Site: brandenburg
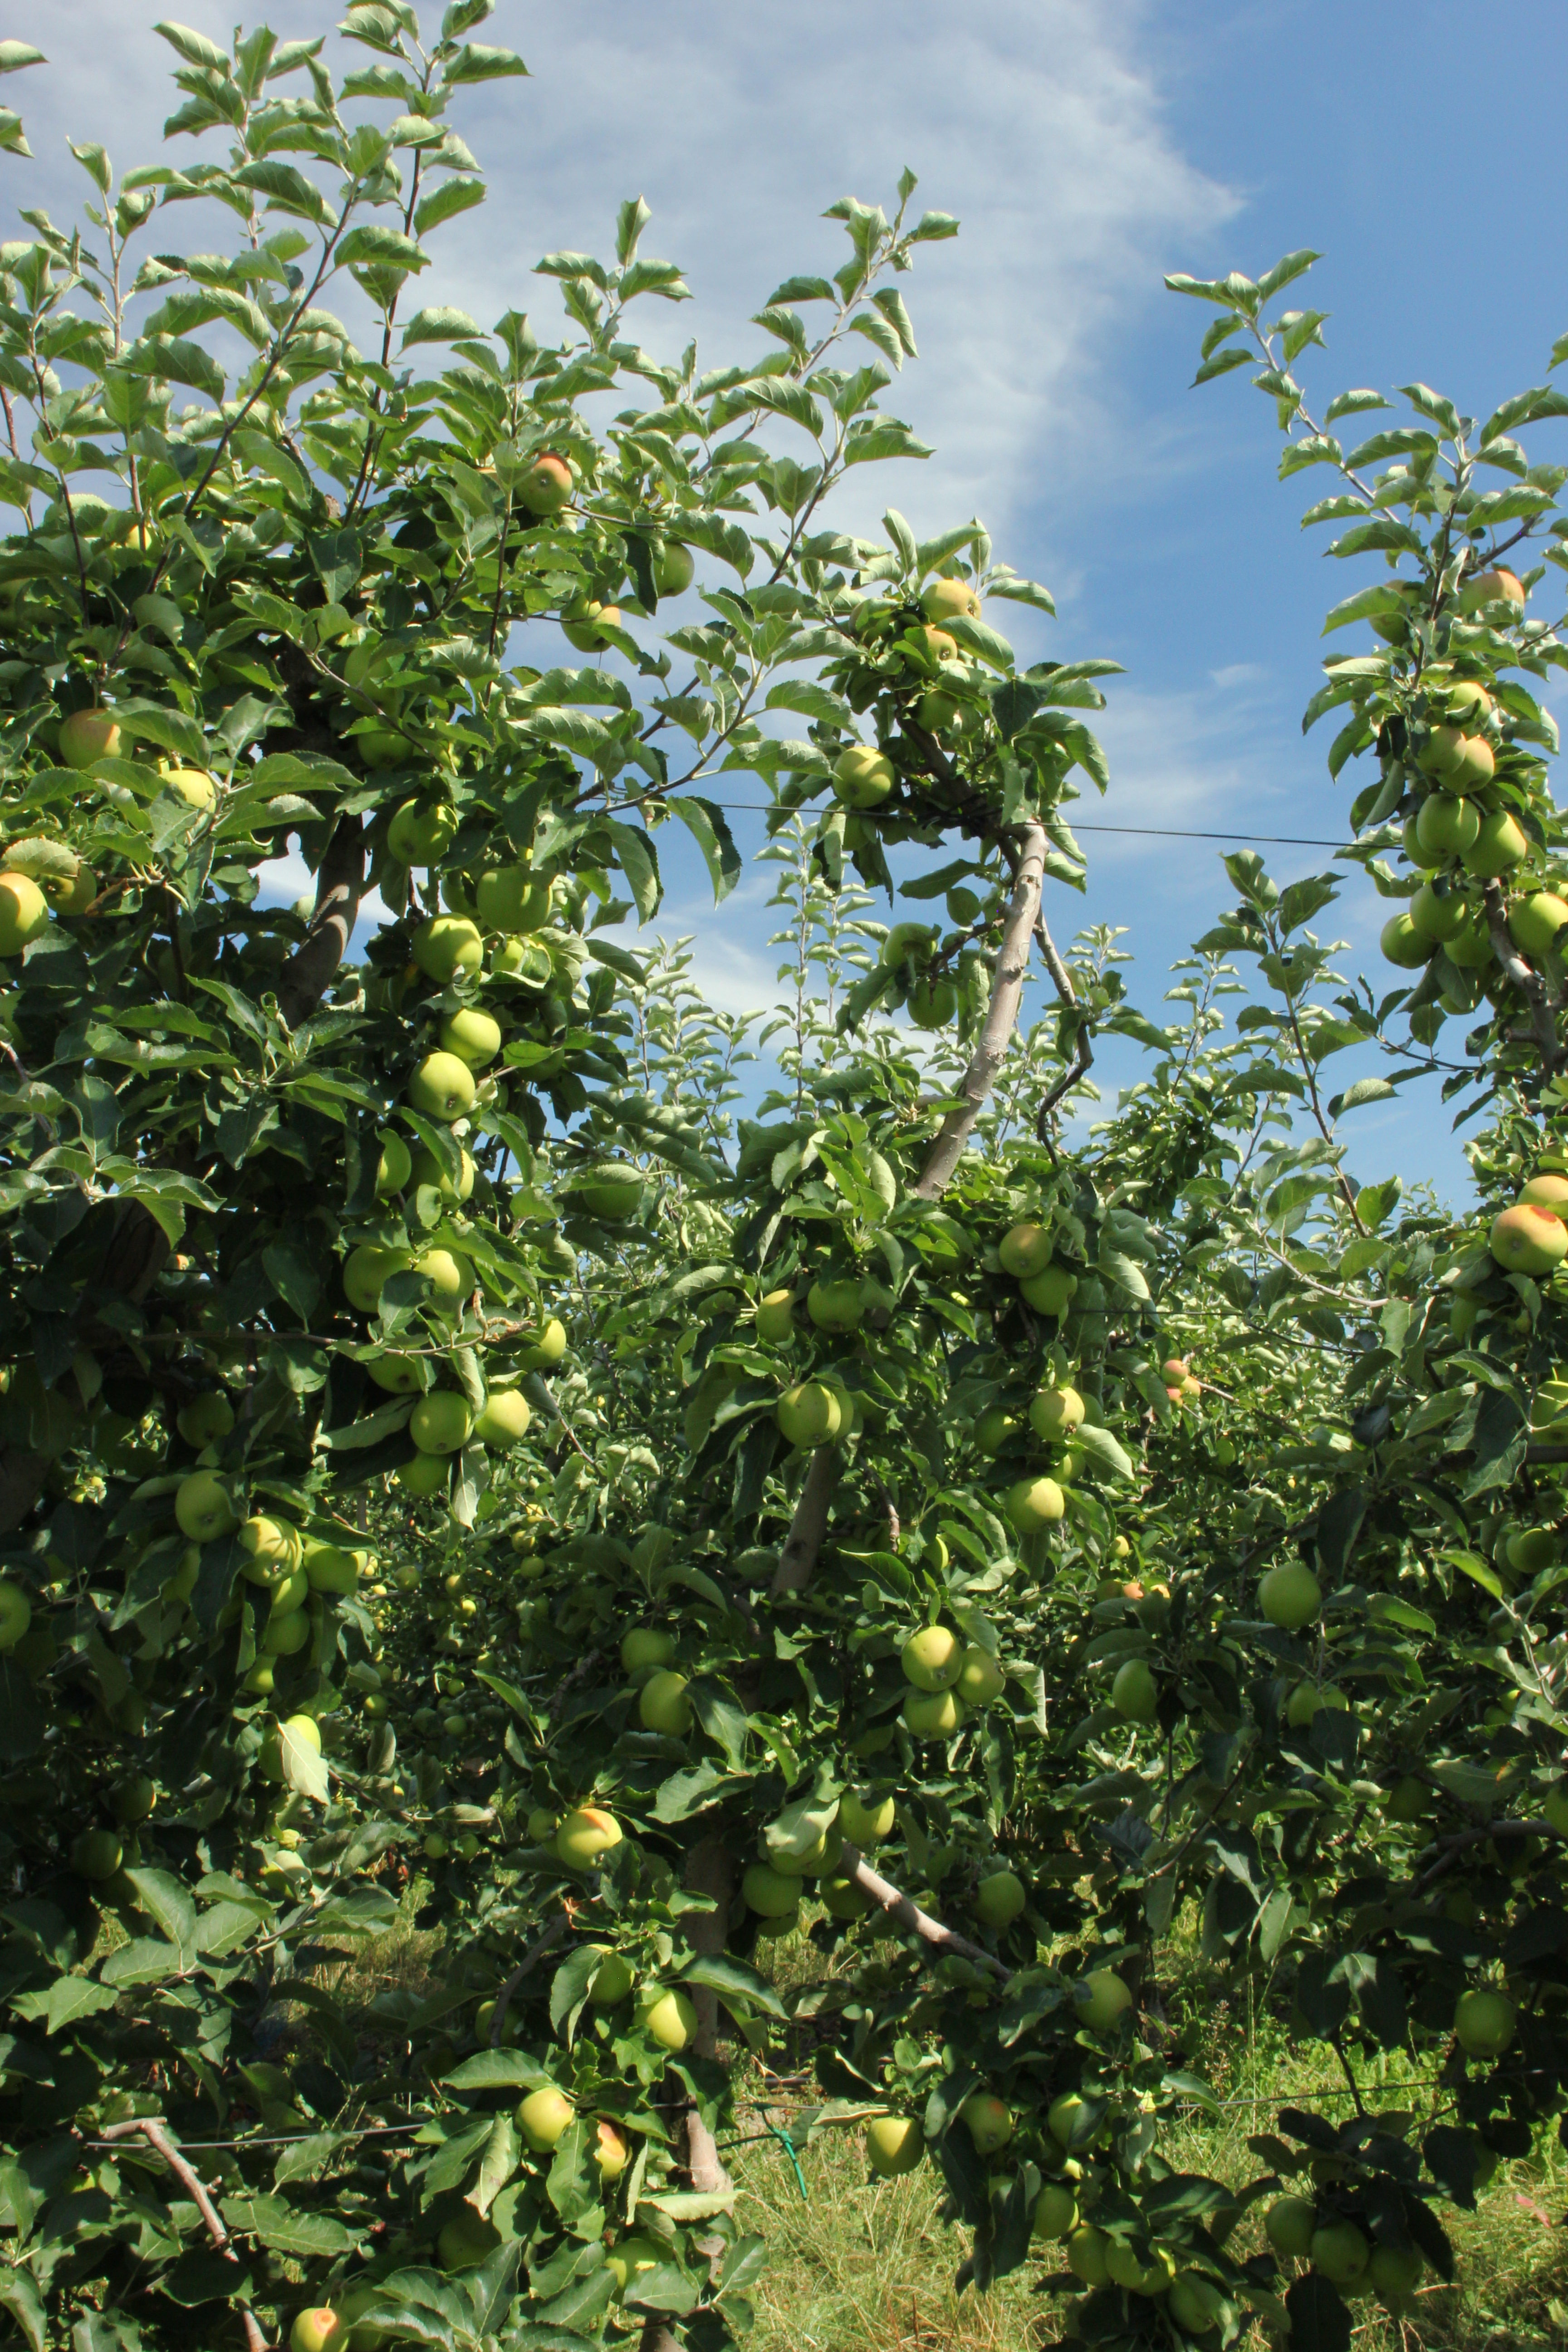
Growth stage (BBCH 77): Development of fruit